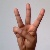
The image shows a hand gesture representing the letter 'W' in Indian Sign Language.